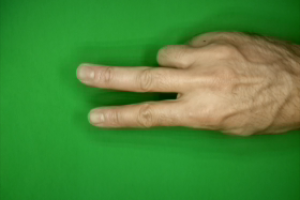
Label: scissors